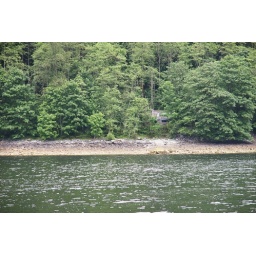
the house by silver falls...